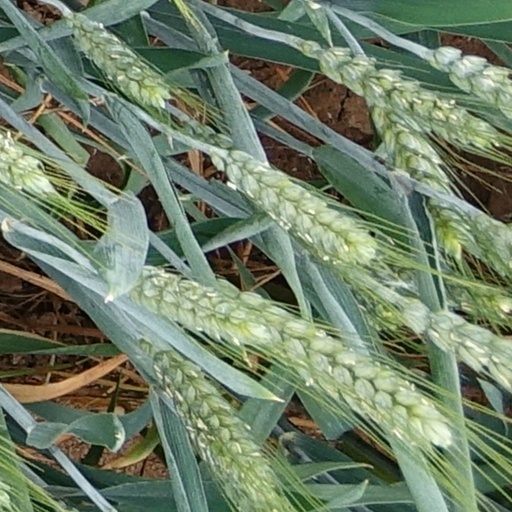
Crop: wheat